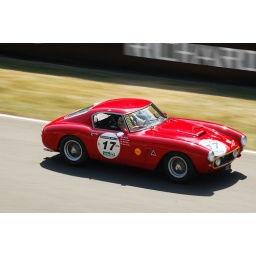
2010 9-11 JulyThe most important historic car event in the world. Around 8.000 club's cars and 500 track's cars.